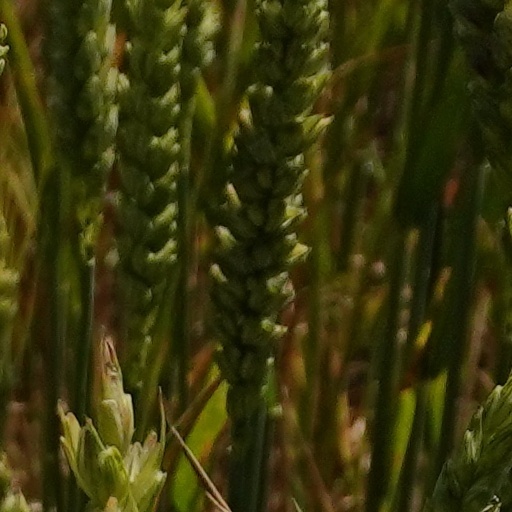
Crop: wheat